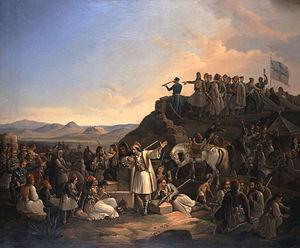
Theodoros P. Vryzakis est un peintre grec spécialisé dans le genre historique épique. Il est surtout connu pour ses portraits de combattants ou ses évocations de la guerre d'indépendance grecque.
Le Pirée est le principal port d'Athènes. Il est aussi le premier port et le principal centre industriel de Grèce. Il est le point de départ des voyageurs vers les îles de la mer Égée.
La bataille de Phalère est une bataille de la guerre d'indépendance grecque qui se déroula le 6 mai 1827 à Phalère dans le cadre des combats pour Athènes. L'initiative du combat revint aux forces grecques commandées par les philhellènes engagés par l'État grec, Richard Church et Thomas Cochrane, dans le but de contraindre les troupes ottomanes de Mehmet Rechid Pacha à lever le siège qu'elles imposaient aux troupes grecques réfugiées dans l'Acropole d'Athènes. En effet, si la ville en tant que telle n'avait aucune importance politique, sa forteresse, l'Acropole, était en revanche un enjeu stratégique. Cependant, Thomas Cochrane et Yeóryios Karaïskákis s'opposèrent, jusqu'à la mort de ce dernier, quant à la tactique à adopter.
Geórgios Karaïskákis, né en 1780 ou 1782 et mort au combat près d'Athènes le 23 avril 1827, est un chef militaire et un héros de la guerre d'indépendance grecque.